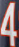
Number: 4